Villa des Oliviers

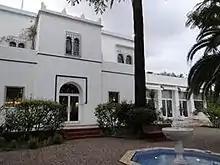
The Villa des Oliviers in Algiers

The Villa des Oliviers is a historic Moorish Revival architecture building in El Biar near Algiers. Since 1963, it has been the residence of the French ambassador in Algeria.